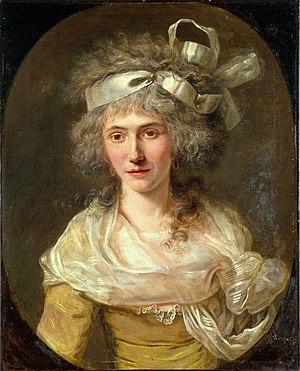
""Portrait de femme (autrefois identifiée comme Anne-Josèphe Théroigne de Méricourt)"". Paris, musée Carnavalet."
Anne-Josèphe Théroigne, dite de Méricourt, née le 13 août 1762 à Marcourt dans l'ancienne principauté de Liège et morte le 22 juin 1817 à l'hôpital de la Salpêtrière de Paris, est une femme politique liégeoise, personnalité de la Révolution française.
Les salons littéraires sont une forme spécifiquement française de société qui réunit mondains et amateurs de beaux-arts et de bel esprit pour le plaisir de la conversation, des lectures publiques, des concerts et de la bonne chère. Si l’historiographie française a retenu les salons tenus par les grandes dames de la capitale appelées salonnières qui ont su asseoir leur réputation dans le monde, les chroniques du temps montrent que ces espaces de rencontre et de divertissement sont également tenus par des hommes ou par des couples auprès de qui les auteurs trouvent une place de choix. Les dames des Roches tiennent salon à Poitiers dès le XVIᵉ siècle, mais l’on tient aussi cercle à la cour de Catherine de Médicis ou chez les derniers Valois. Au XVIIIᵉ siècle, la protection et le soutien des grands contribuent au financement des divertissements et à l’échange des idées du siècle philosophique. L’expression de salon littéraire est l'expression d'un mythe littéraire né aux XIXᵉ et XXᵉ siècles.